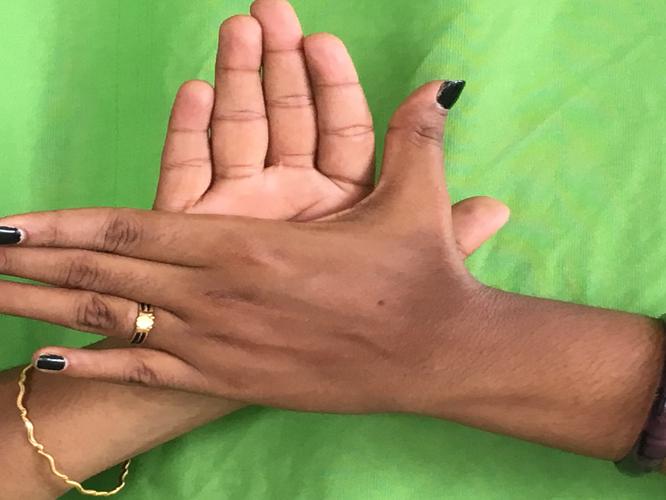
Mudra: Chakra
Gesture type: double_hand